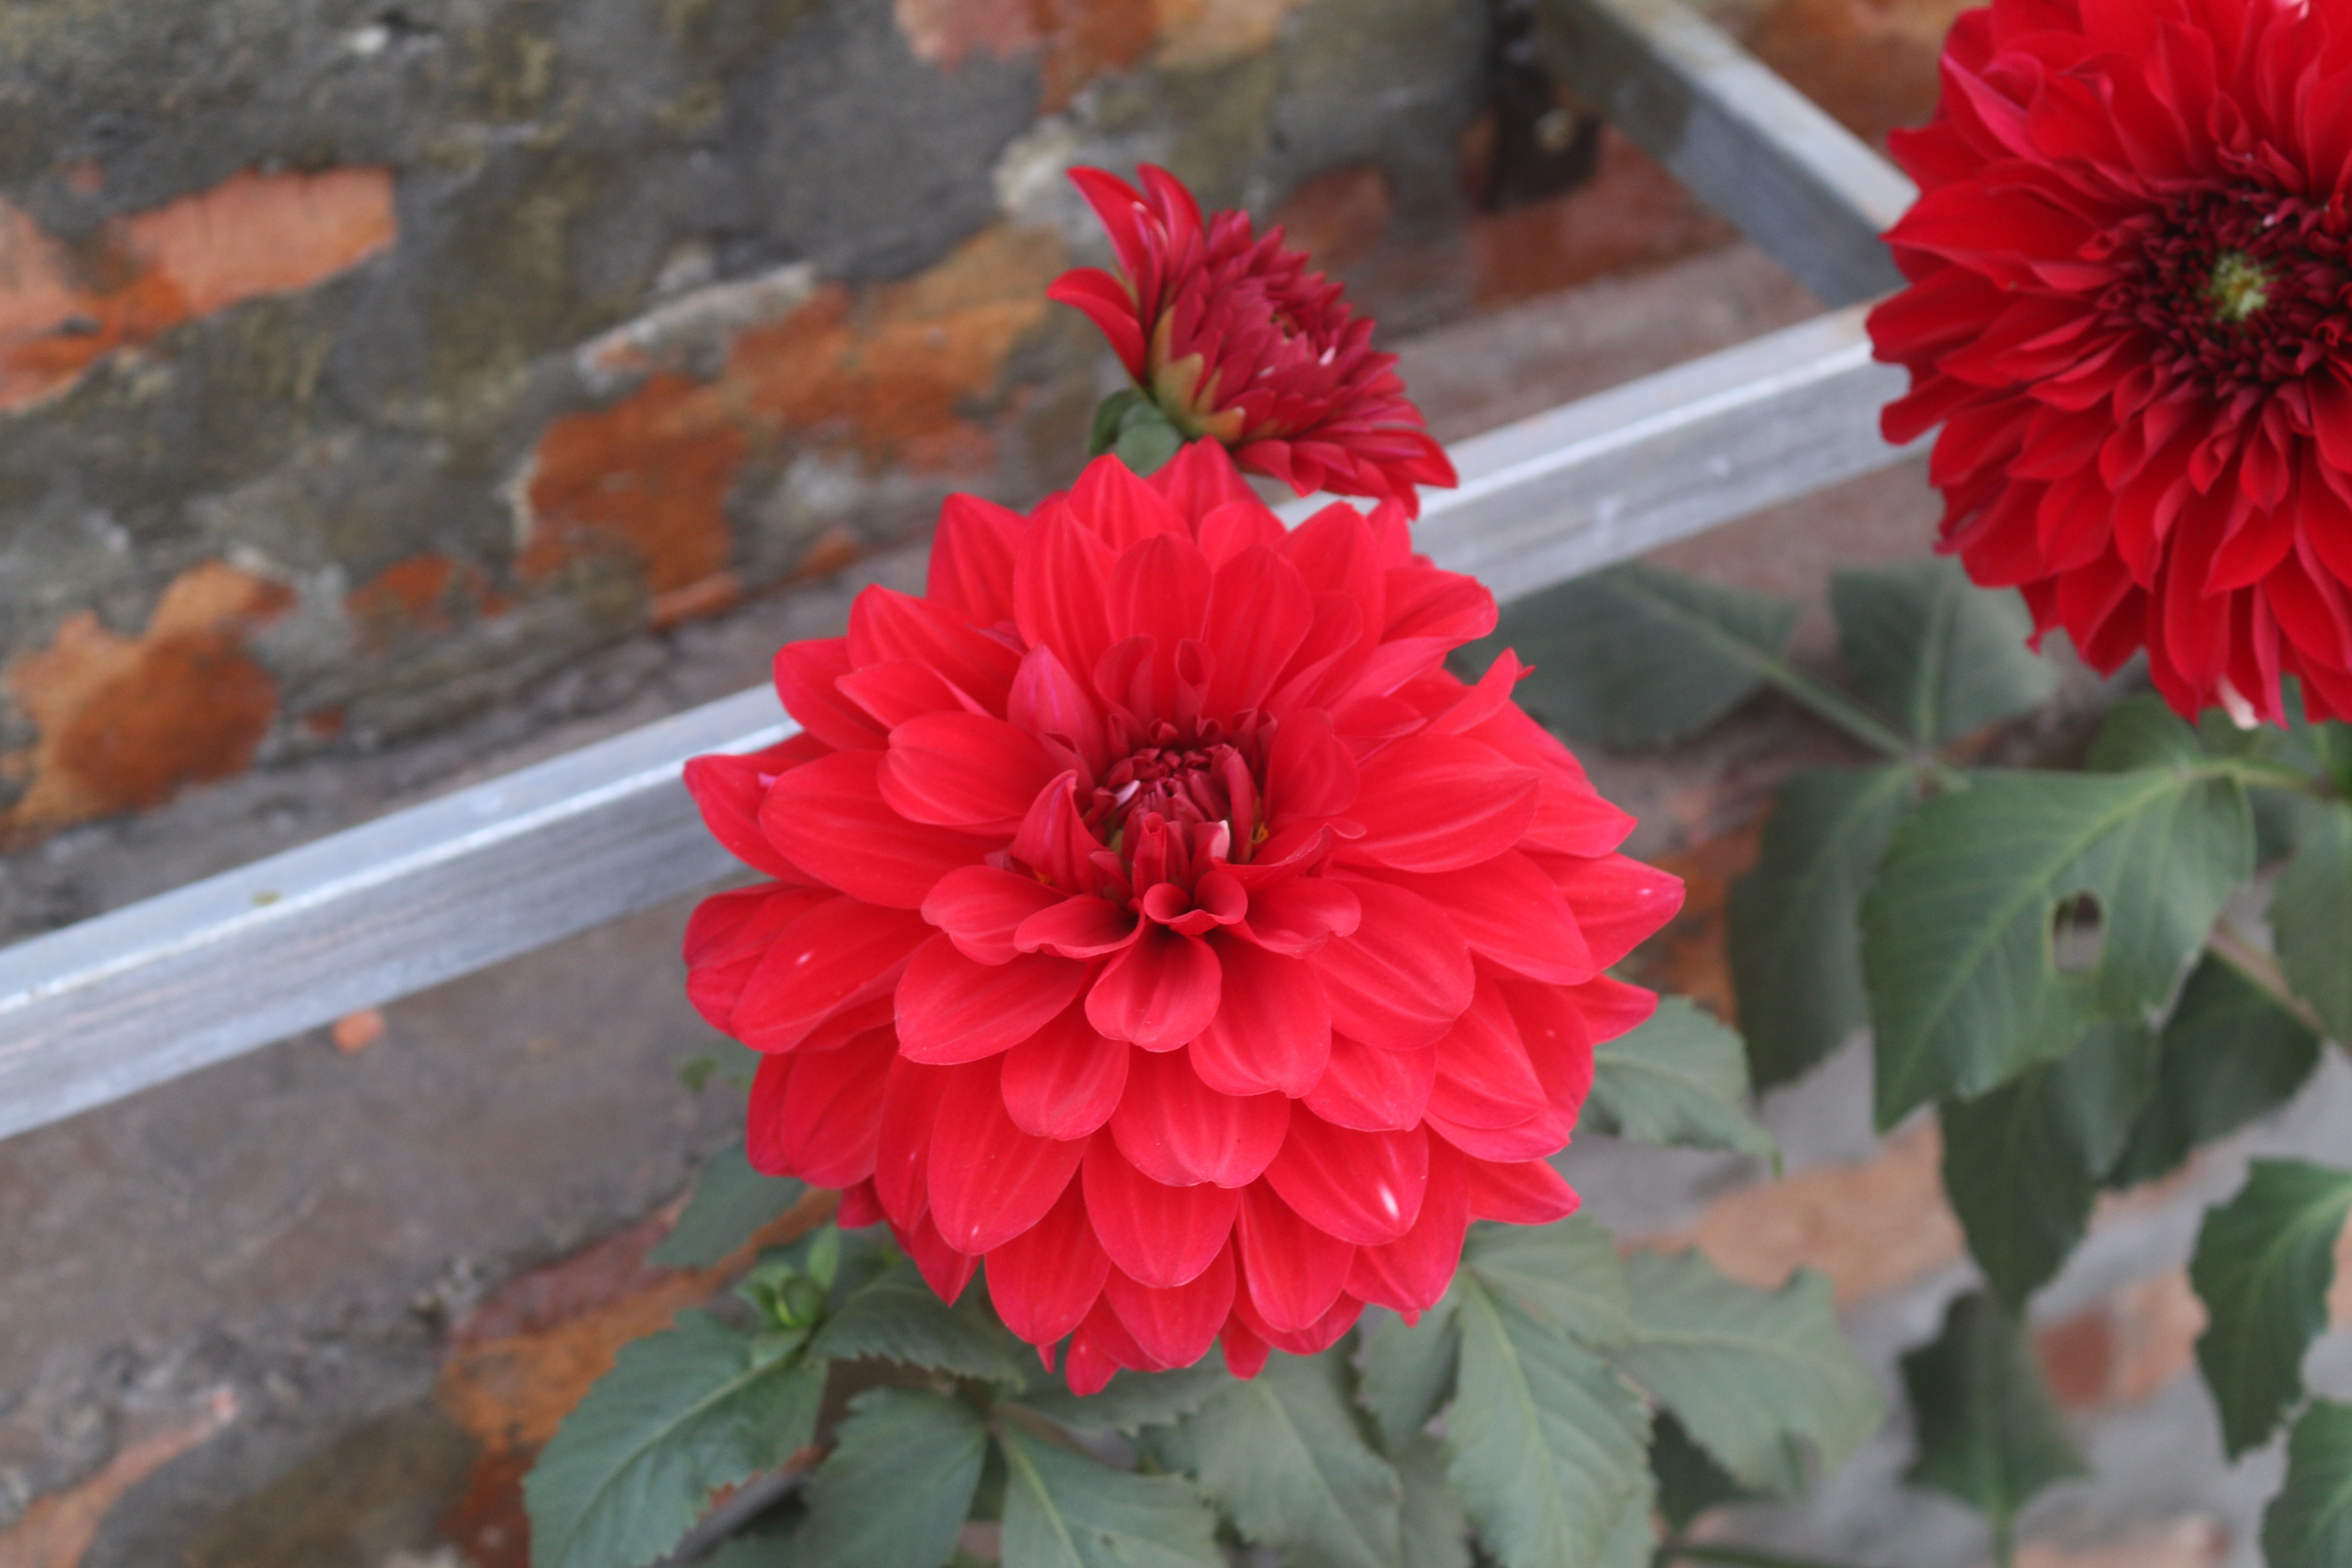
plant, flower, petal, red, botany, flora, dahlia, flowering plant, daisy family, annual plant, land plant